Opočno

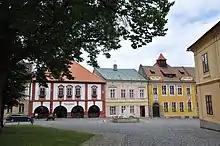
Trčkovo Square

Opočno is located about northeast of Hradec Králové. It lies in the Orlice Table. The highest point is the Velká Hvězda hill at above sea level. The town is situated on the Dědina River (here also called Zlatý potok) and on the shore of the Broumar Pond.